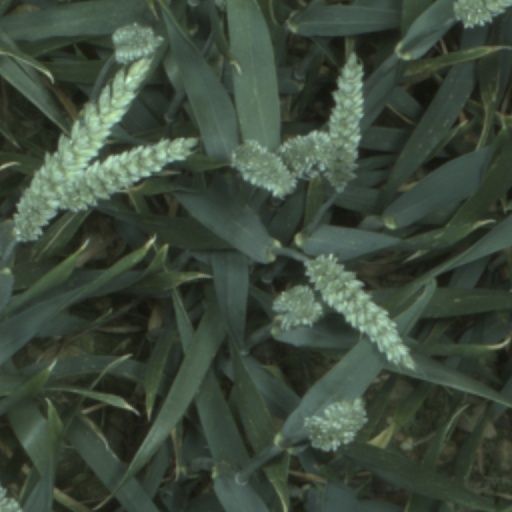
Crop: wheat